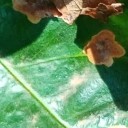
Label: Miner